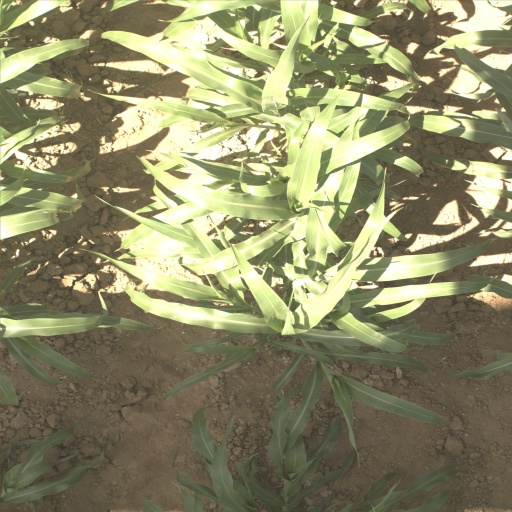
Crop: sorghum